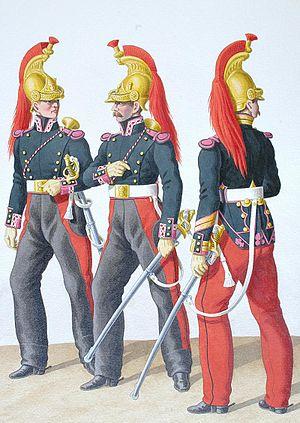
Auguste de Moltzheim, né le 4 juin 1822 et mort en 1881, est un officier et dessinateur et illustrateur français dans le domaine de l'uniformologie.
L' histoire de la cavalerie française est l'ensemble des faits historiques qui concernent ou impliquent l' « arme » de la cavalerie dans les armées françaises sous les divers régimes politiques et aux diverses périodes qui marquèrent l'histoire militaire de la France.